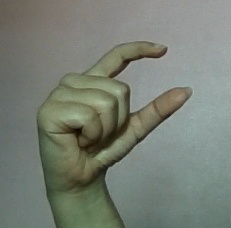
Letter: dal